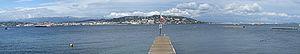
Cannes vu de l'île Sainte Marguerite, FRANCE
Le tableau ci-après répertorie les voies de Cannes en mentionnant les quartiers administratifs qu'elles traversent, les rues attenantes, leurs coordonnées de géolocalisation ainsi qu'un lien vers les illustrations du lieu déposées dans la médiathèque de Wikimedia Commons et vers les édifices décrits dans la base Mérimée du ministère de la culture.